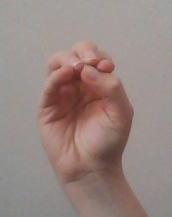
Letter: ha